Elie Saab

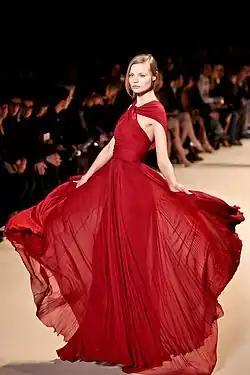
Magdalena Frackowiak in Elie Saab at Paris Fashion Week Fall Winter 2011

Saab became more well known in the United States after he became the first Lebanese designer to dress an Oscar winner, Halle Berry, in 2002. In May 2003, the "Chambre Syndicale de la Haute Couture" invited him to become a member, and he showed his first "haute couture" collection in Paris in July 2003.